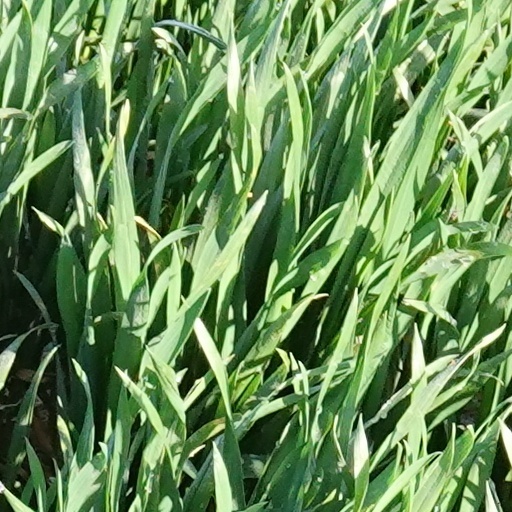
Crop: wheat